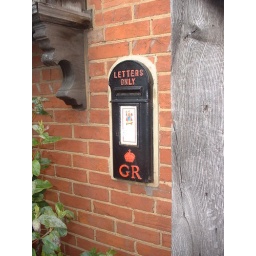
Private letter box painted black in the wall of Henry VIII pub in the village of hever opposite entrance to Hever Castle